Union City High School (New Jersey)

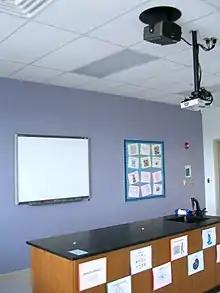
A science classroom equipped with an overhead projector and a SMART Board

The school houses 66 classrooms equipped with Mac computers, automatic lights, SMART Boards and Wi-Fi to enable students to use Laptop computers in their studies.